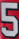
Number: 5